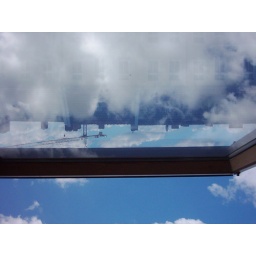
sky in the mirror